Kelly Jones

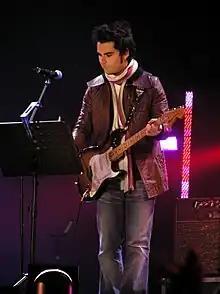
Jones at the Tsunami Relief Cardiff charity concert, Millennium Stadium, Cardiff, 2005

Kelly Jones (born 3 June 1974) is a Welsh musician and a founding member, lead singer, and guitarist of the rock band Stereophonics.